Pisani-class submarine

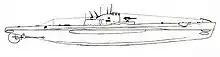
Right-profile line drawing of the "Pisani" class

Designed in parallel with the s, the "Pisani" class was larger to accommodate more fuel and give them more range. They displaced surfaced and submerged. The submarines were long, had a beam of and a draft of . They had an operational diving depth of . Their crew numbered 48 officers and enlisted men.